Elora Danan

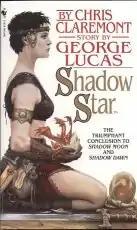
Teenage Elora Danan on the cover of the third book in the "Chronicles of the Shadow War" trilogy, "Shadow Star".

Elora Danan also appears as the central character in a series of novels called the "Chronicles of the Shadow War" trilogy, set about fifteen years after the events of the original film. These novels bear no relation to the later TV series and are in their own continuity.